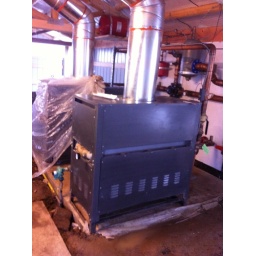
Heat system for circulated floor heat in green houses. One Green World